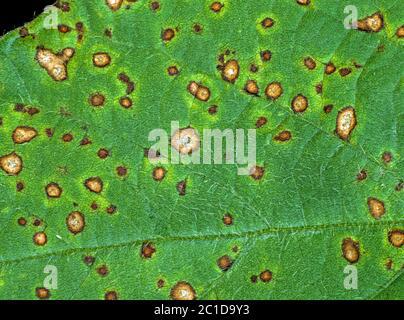
Plant: Soybean
Disease: soybean frog eye leaf spot